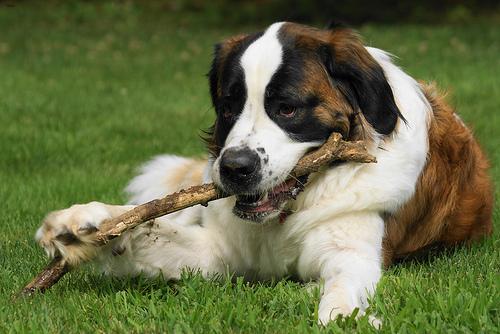
Breed: saint bernard